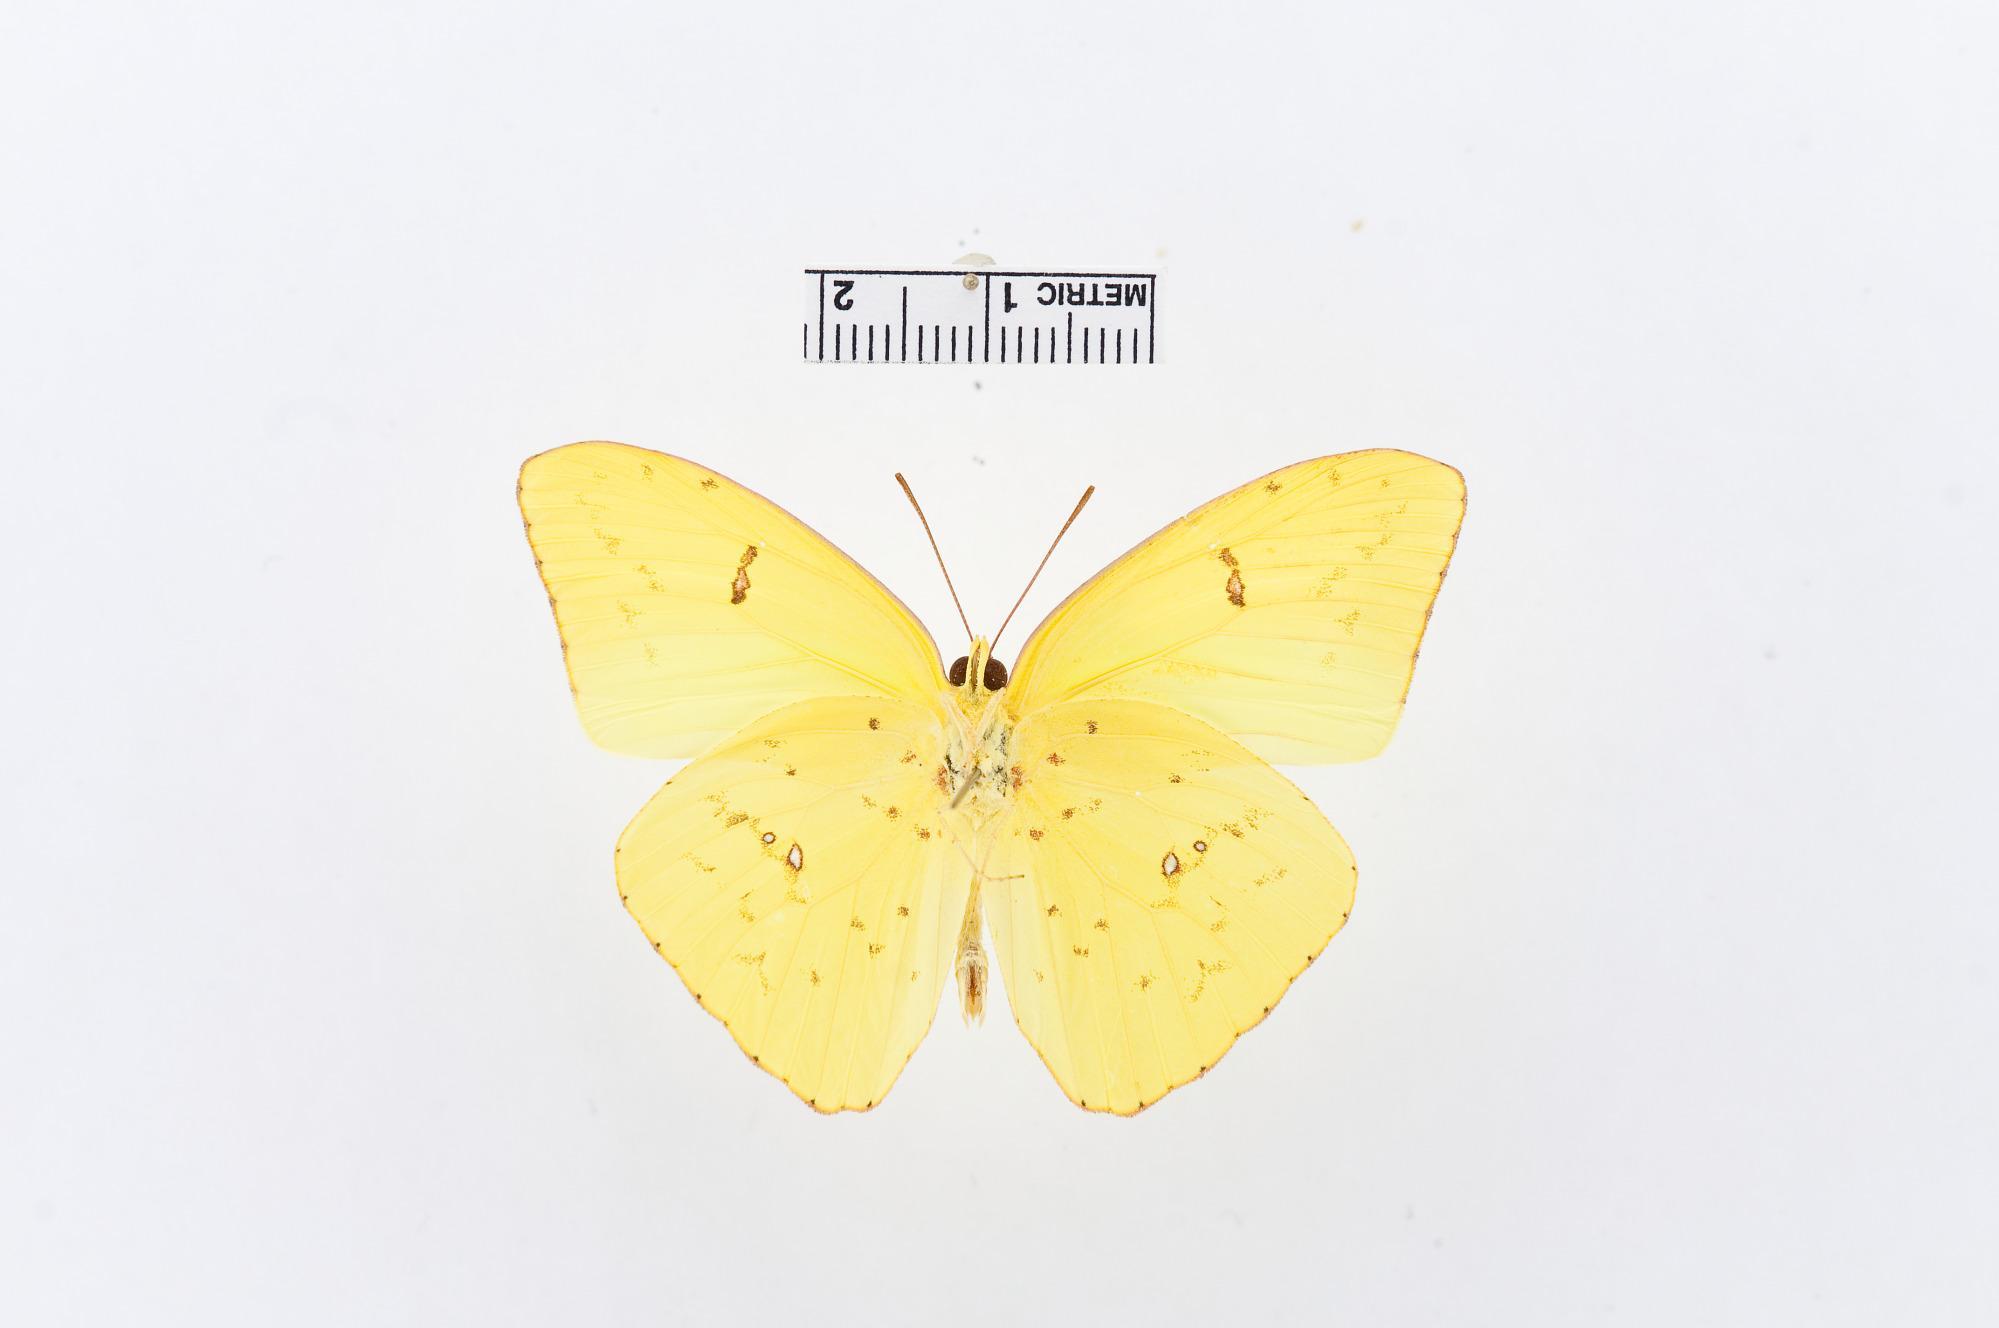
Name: Phoebis sennae
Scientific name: Phoebis sennae
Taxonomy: Animalia, Arthropoda, Hexapoda, Insecta, Lepidoptera, Pieridae, Coliadinae